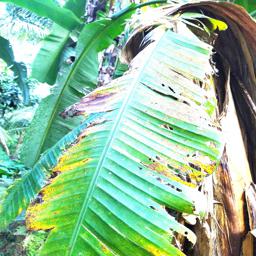
Label: YELLOW SIGATOKA